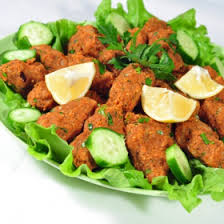
Yemek: kisir